Henry Grattan

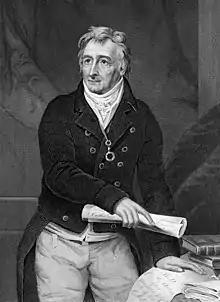
Henry Grattan

One of the first acts of Grattan's Parliament was to prove its loyalty to the constitution by passing a vote for the support of 20,000 sailors for the Royal Navy. Grattan was loyal to the Crown and the British connection. He was, however, anxious to achieve moderate parliamentary reform, and, unlike Flood, he favoured Catholic Emancipation. It was evident that without reform, the Irish House of Commons would not be able to make much use of its newly won legislative independence. Though now free from Westminster constitutional control, it was still subject to the influence of corruption, which the British government had wielded through the British and Irish borough owners, known as the "undertakers", or more directly through the great executive offices. Grattan's Parliament had no control over the Irish executive. The Lord Lieutenant of Ireland and his chief secretary continued to be appointed by the British ministers; their tenure of office depended on the vicissitudes of English, not Irish, party politics; the royal prerogative was exercised in Ireland on the advice of British ministers.